St. Paul's Church, Landour

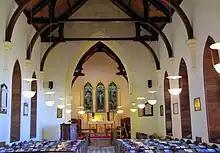
Interior of the newly restored church, 2010

In 2005, the Pastorate Committee proposed the restoration of the church roof, due to leaking. Some money to fund the repairs was raised by the congregation but it was not enough to pay for the restoration work. At this point, some former students of Woodstock School stepped forward to help fund a complete restoration of the building. The works were completed in November 2008.